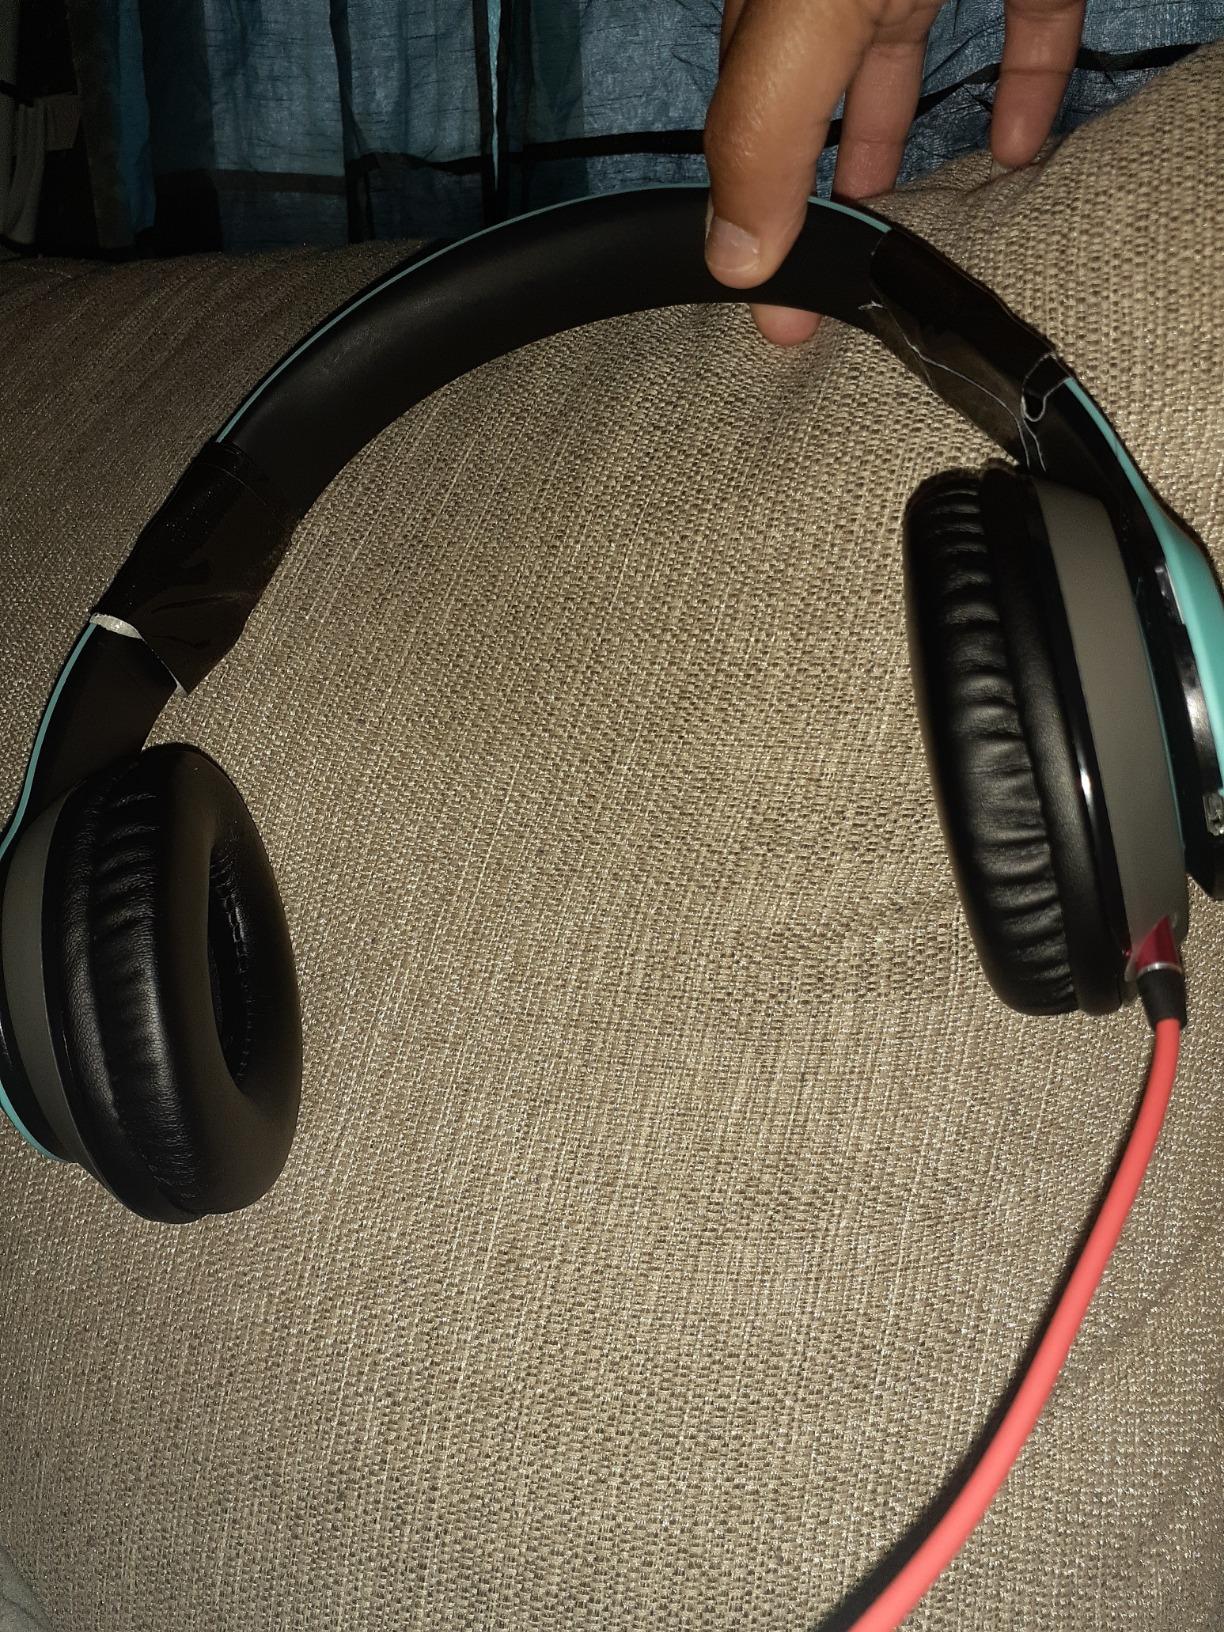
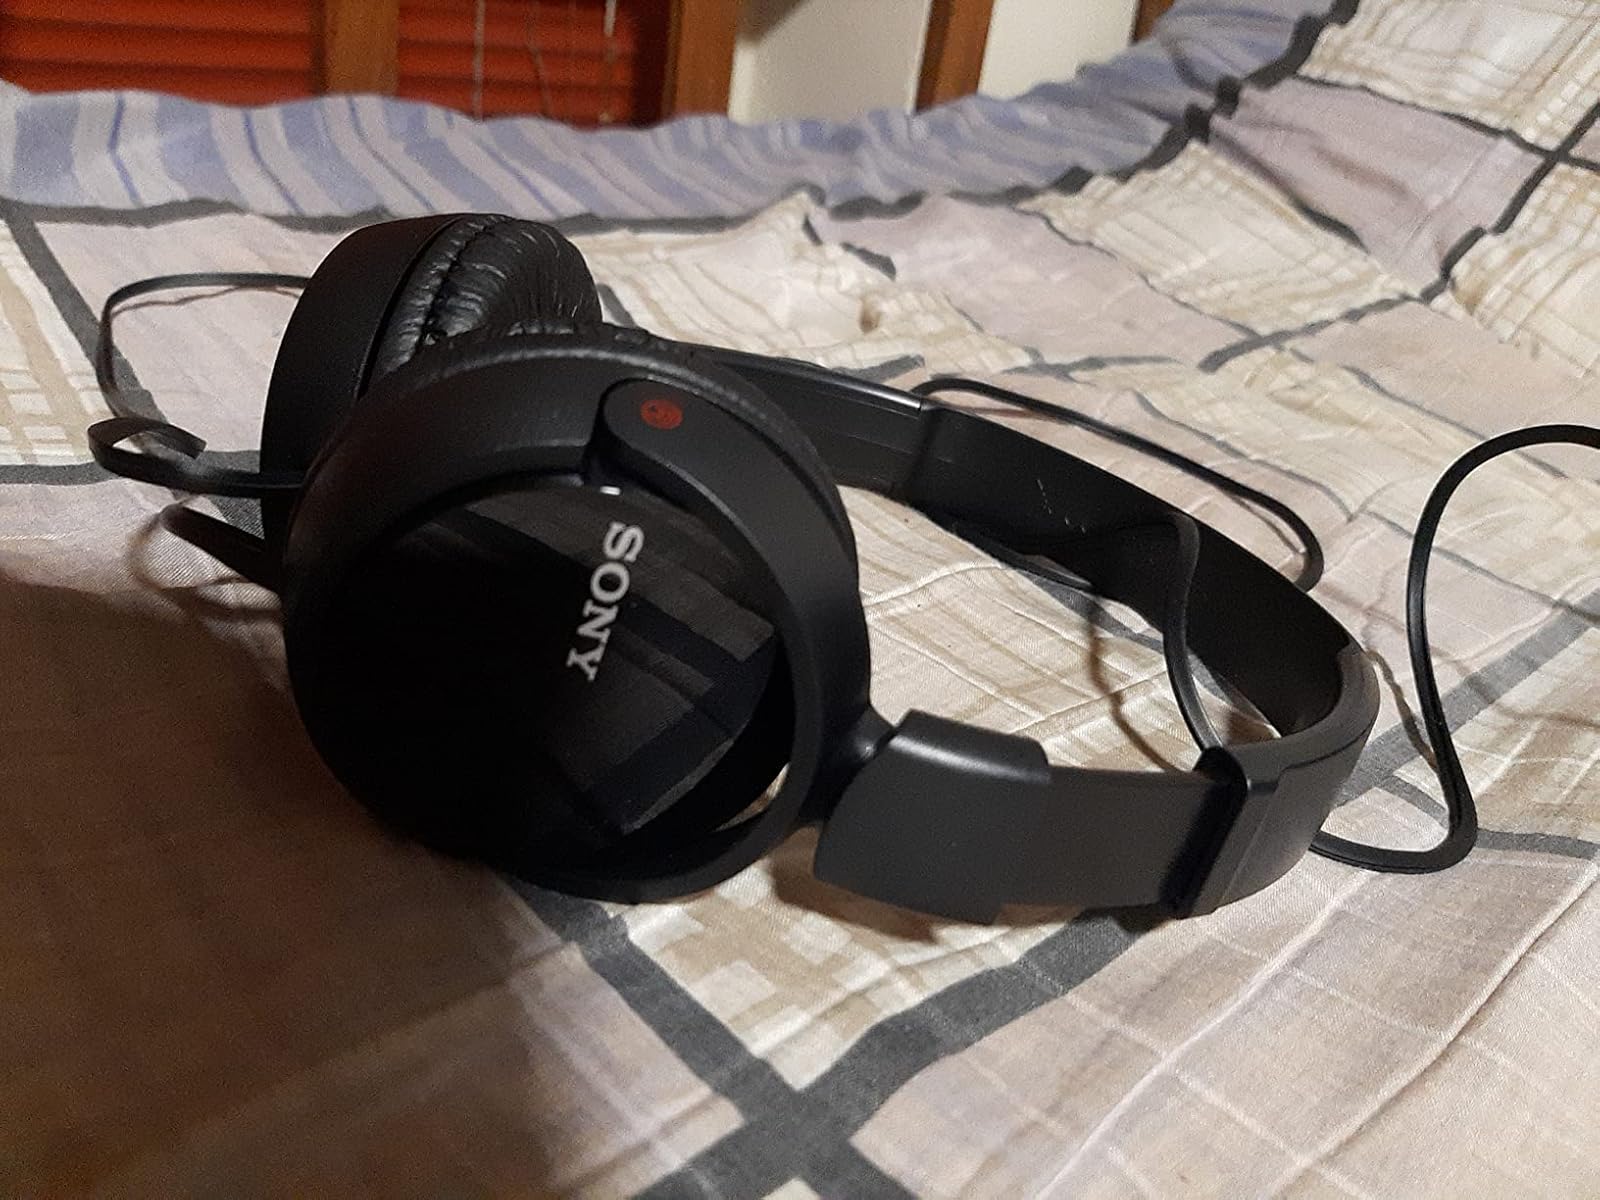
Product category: headphones
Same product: no